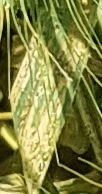
Label: Wheat___Yellow_Rust